Manfred von Richthofen

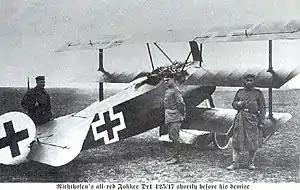
Richthofen's all-red Fokker Dr.I

Richthofen flew the celebrated Fokker Dr.I triplane from late August 1917, the distinctive three-winged aircraft with which he is most commonly associated—although he did not use the type exclusively until after it was reissued with strengthened wings in November. Only 19 of his 80 kills were made in this type of aircraft, despite the popular link between Richthofen and the Fokker Dr.I. It was his Albatros D.III Serial No. 789/16 that was first painted bright red, in late January 1917, and in which he first earned his name and reputation.